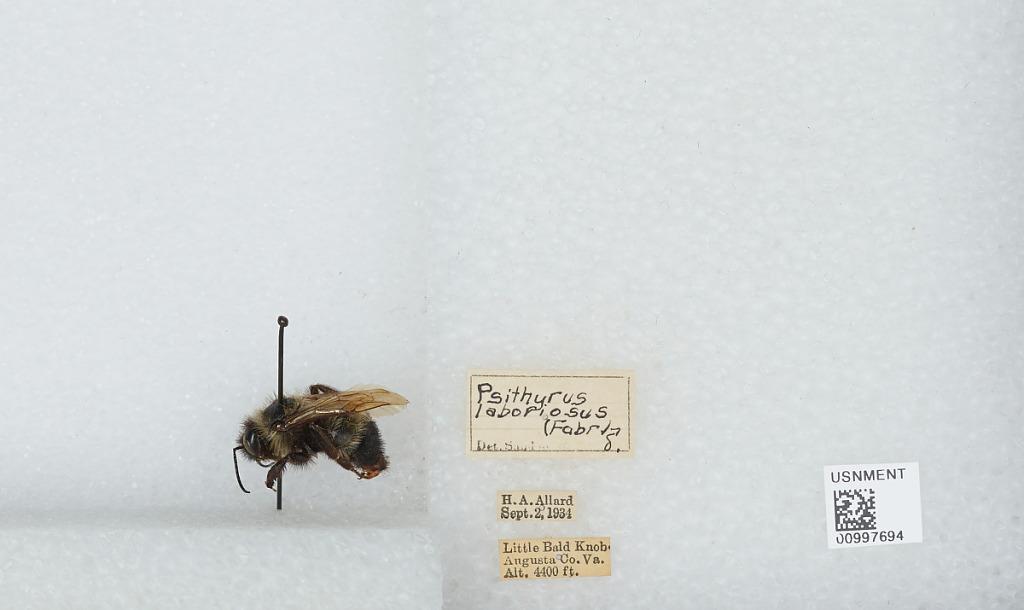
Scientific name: Bombus (Psithyrus) citrinus (Smith)
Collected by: H. Allard
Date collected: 1934-9-2
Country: United States
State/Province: Virginia
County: Augusta
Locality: Little Bald Knob
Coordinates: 38.3939, -79.2578
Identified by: Sandhouse, G.